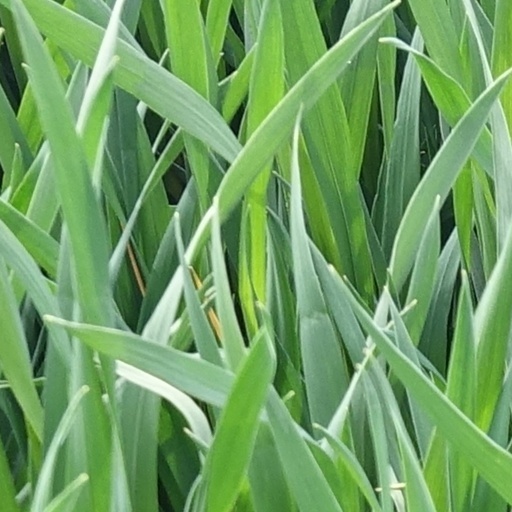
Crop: wheat